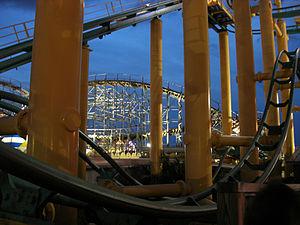
Disney's Animal Kingdom ouvert au public le 22 avril.
Myrtle Beach Pavilion est un ancien parc d'attractions situé à Myrtle Beach, en Caroline du Sud, aux États-Unis. Son accès était libre et les attractions étaient payantes de manière indépendantes. Le parc existe actuellement sous le nom de Family Kingdom et la plupart des manèges ont été remplacés.